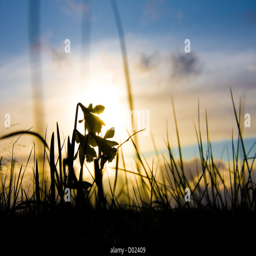
yellow master daffodil set against a sunset in the background